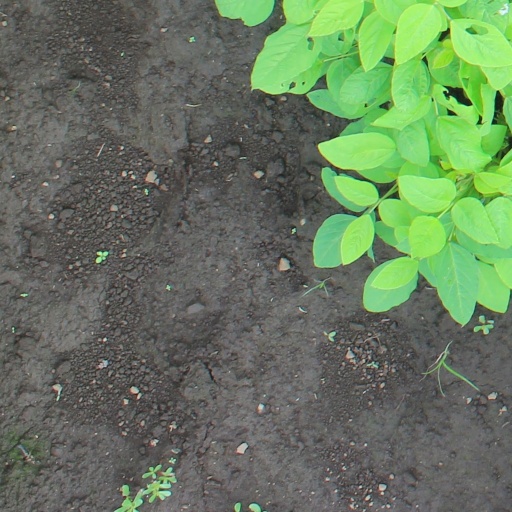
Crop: soybean